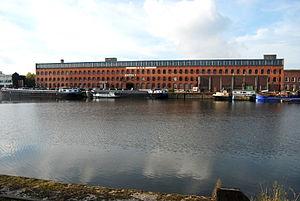
Les Ateliers de Construction Carels frères étaient une entreprise spécialisée dans la construction de moteurs à vapeur puis diesel située à Gand en Belgique.